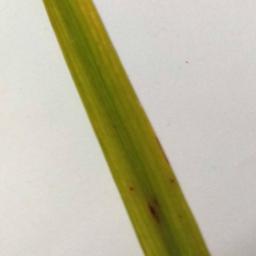
Label: Rice___Brown_Spot